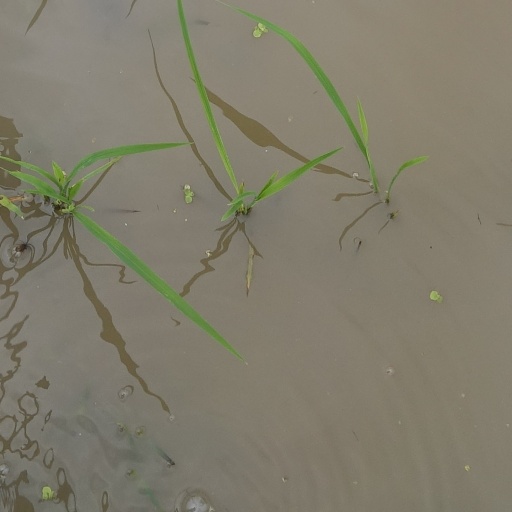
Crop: rice